Ludwik Fritsche

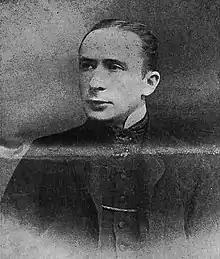
circa 1905

Ludwik Fritsche (17 August 1872 – 4 September 1940) was a Polish film actor. He appeared in more than 25 films between 1922 and 1940.